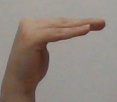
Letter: haa